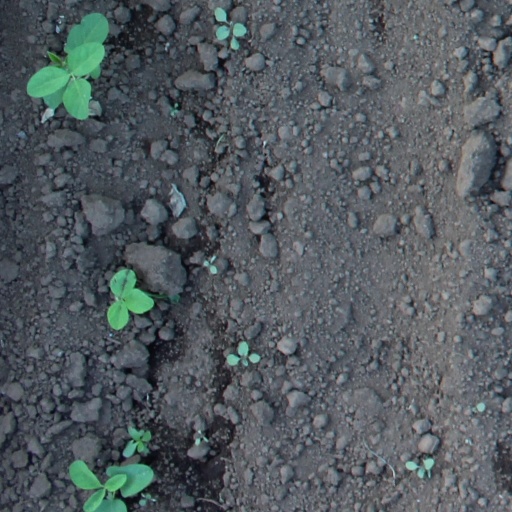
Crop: soybean